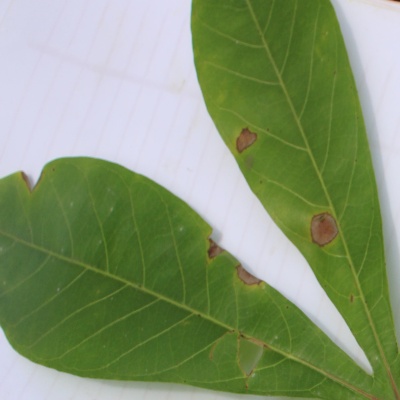
Crop: Cassava
Condition: brown spot